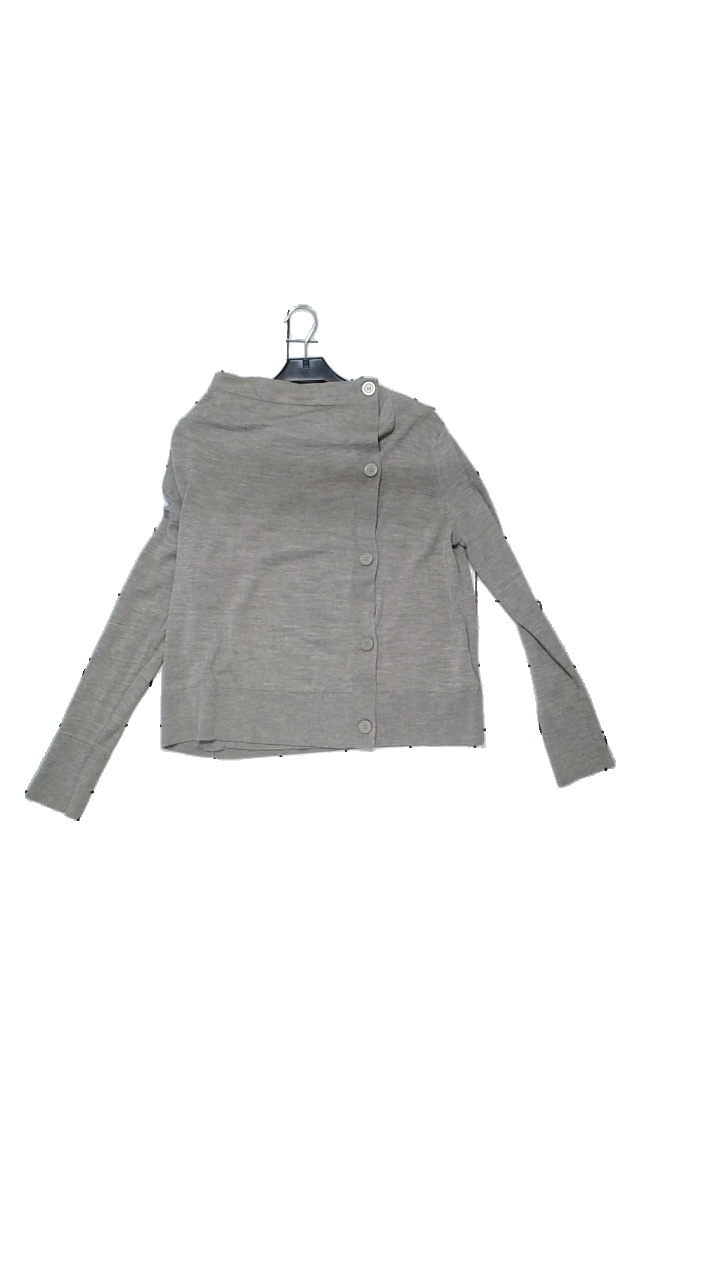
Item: Sweater (Ladies)
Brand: Cos
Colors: Grey
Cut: Regular
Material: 100% wool
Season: All
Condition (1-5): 4
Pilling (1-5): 3
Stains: Minor
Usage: Reuse
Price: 150-250